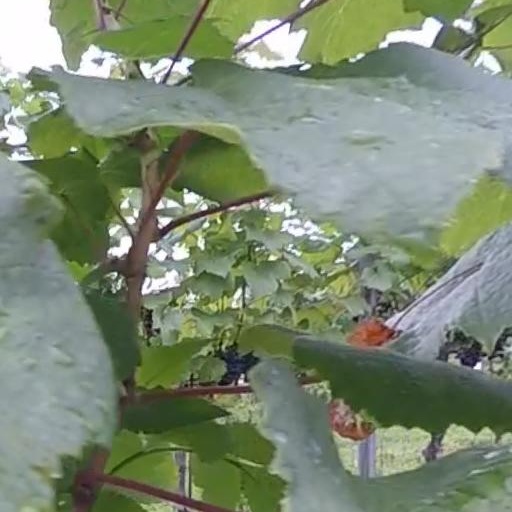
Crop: grape